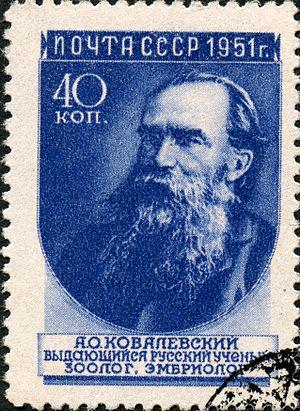
Alexandre Onoufrievitch Kovalevski est un biologiste russe, né le 7 novembre 1840 à Dunabourg et mort le 9 novembre 1901 à Saint-Pétersbourg.